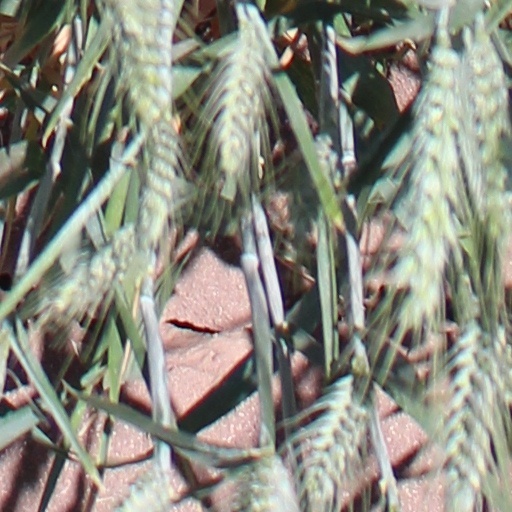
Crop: wheat